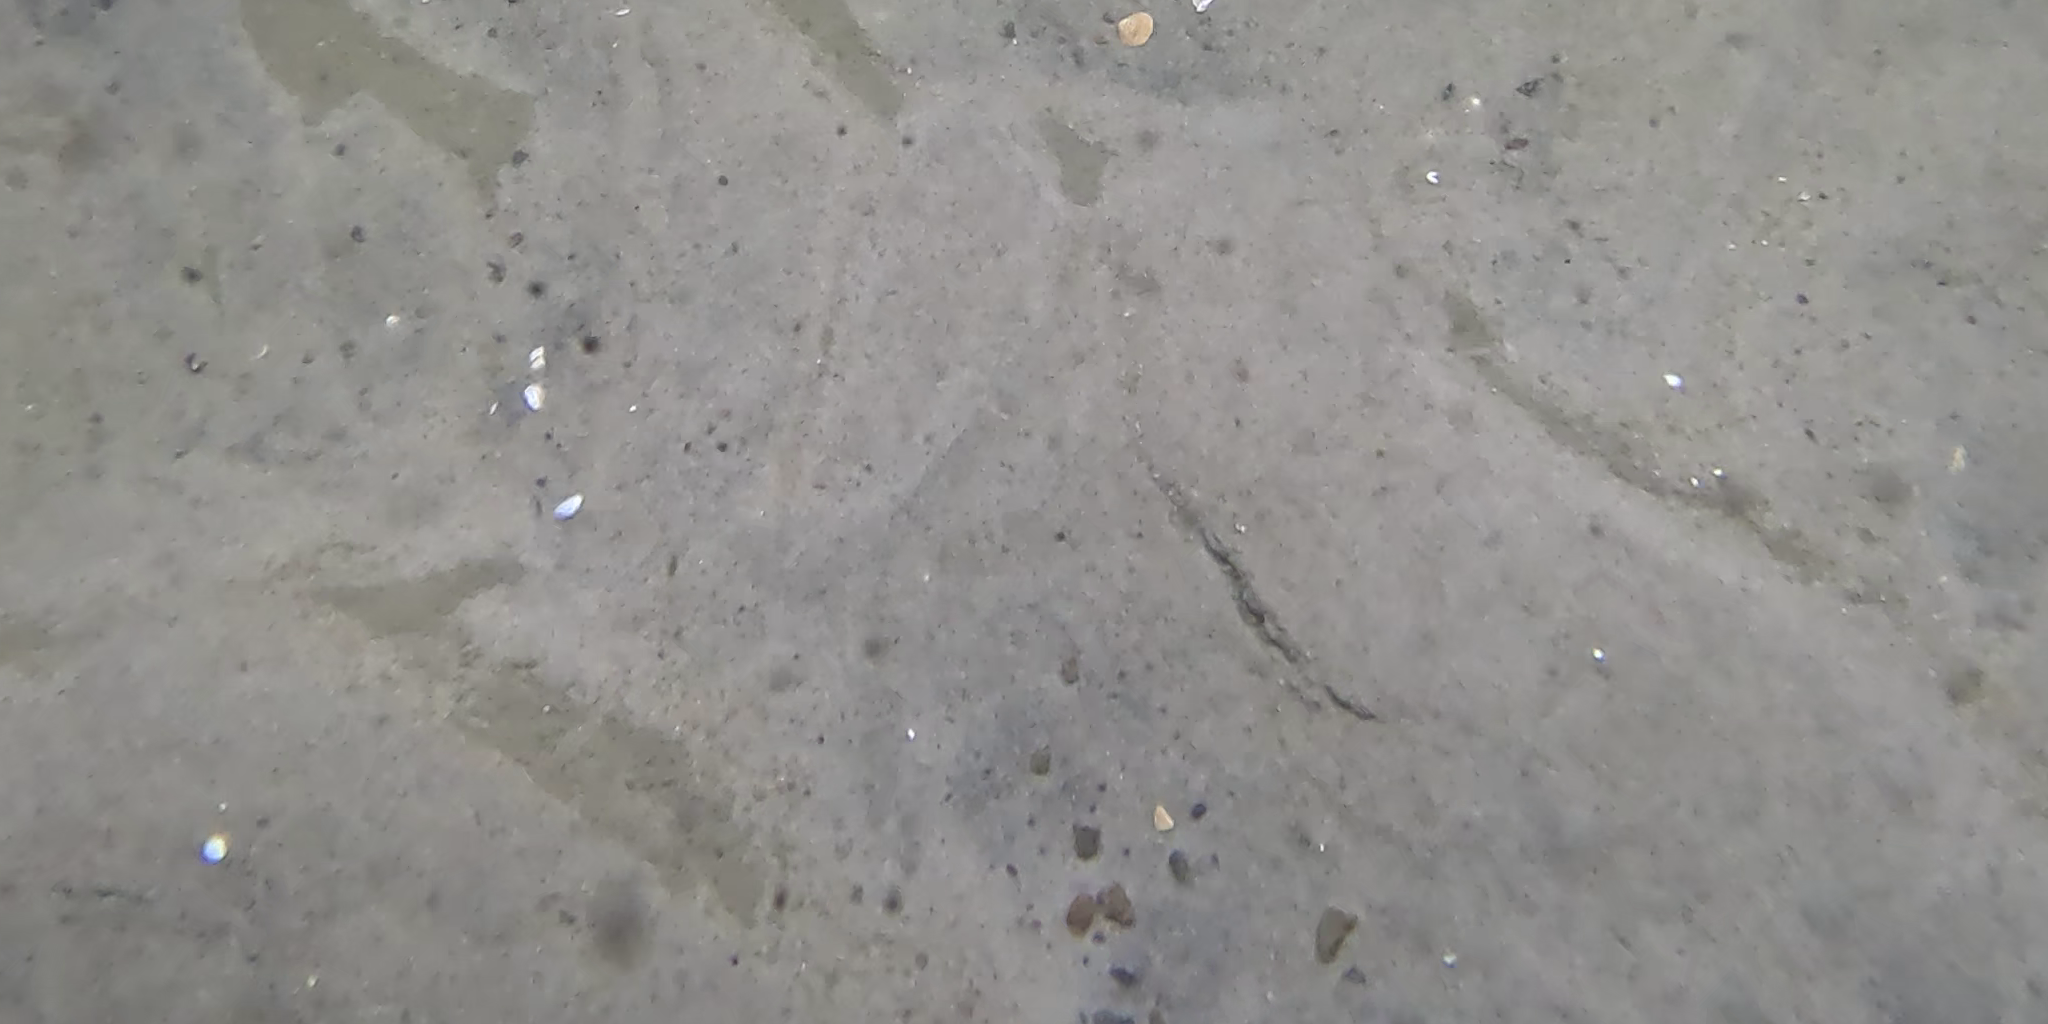
Seabed habitat: sand